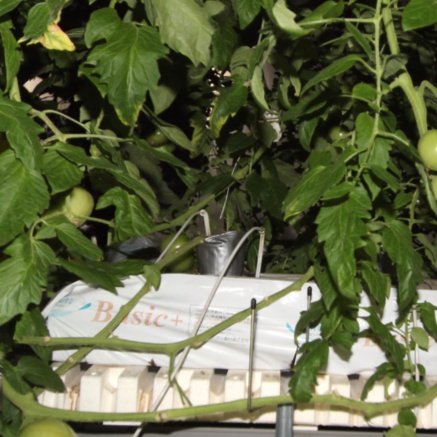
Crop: tomato